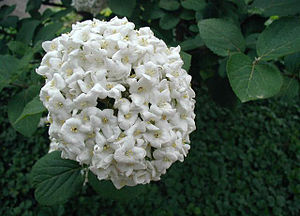
Velduftende snebolle
Velduftende Snebolle er en mindre, vintergrøn til løvfældende busk med en opret vækstform. Duften er overvældende sød og krydret.